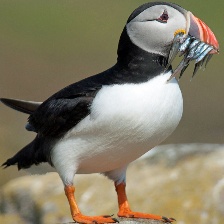
Species: PUFFIN
Scientific name: FRATERCULA